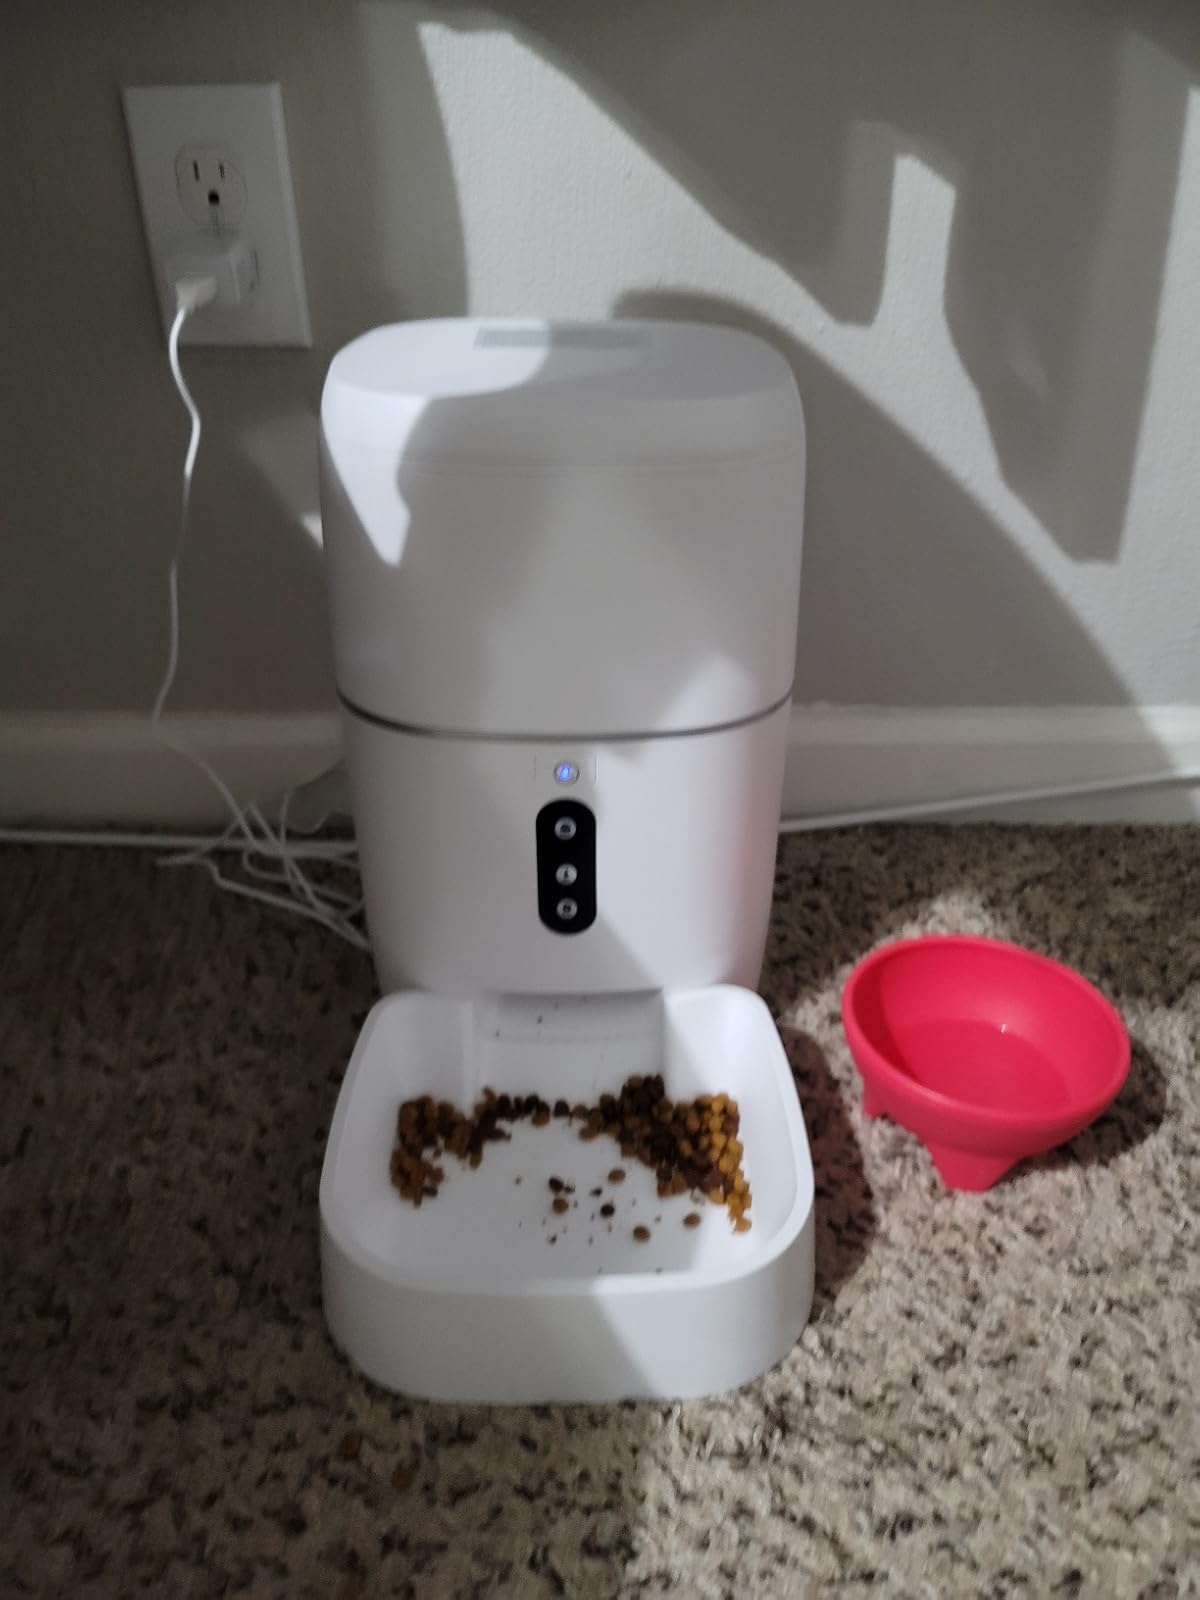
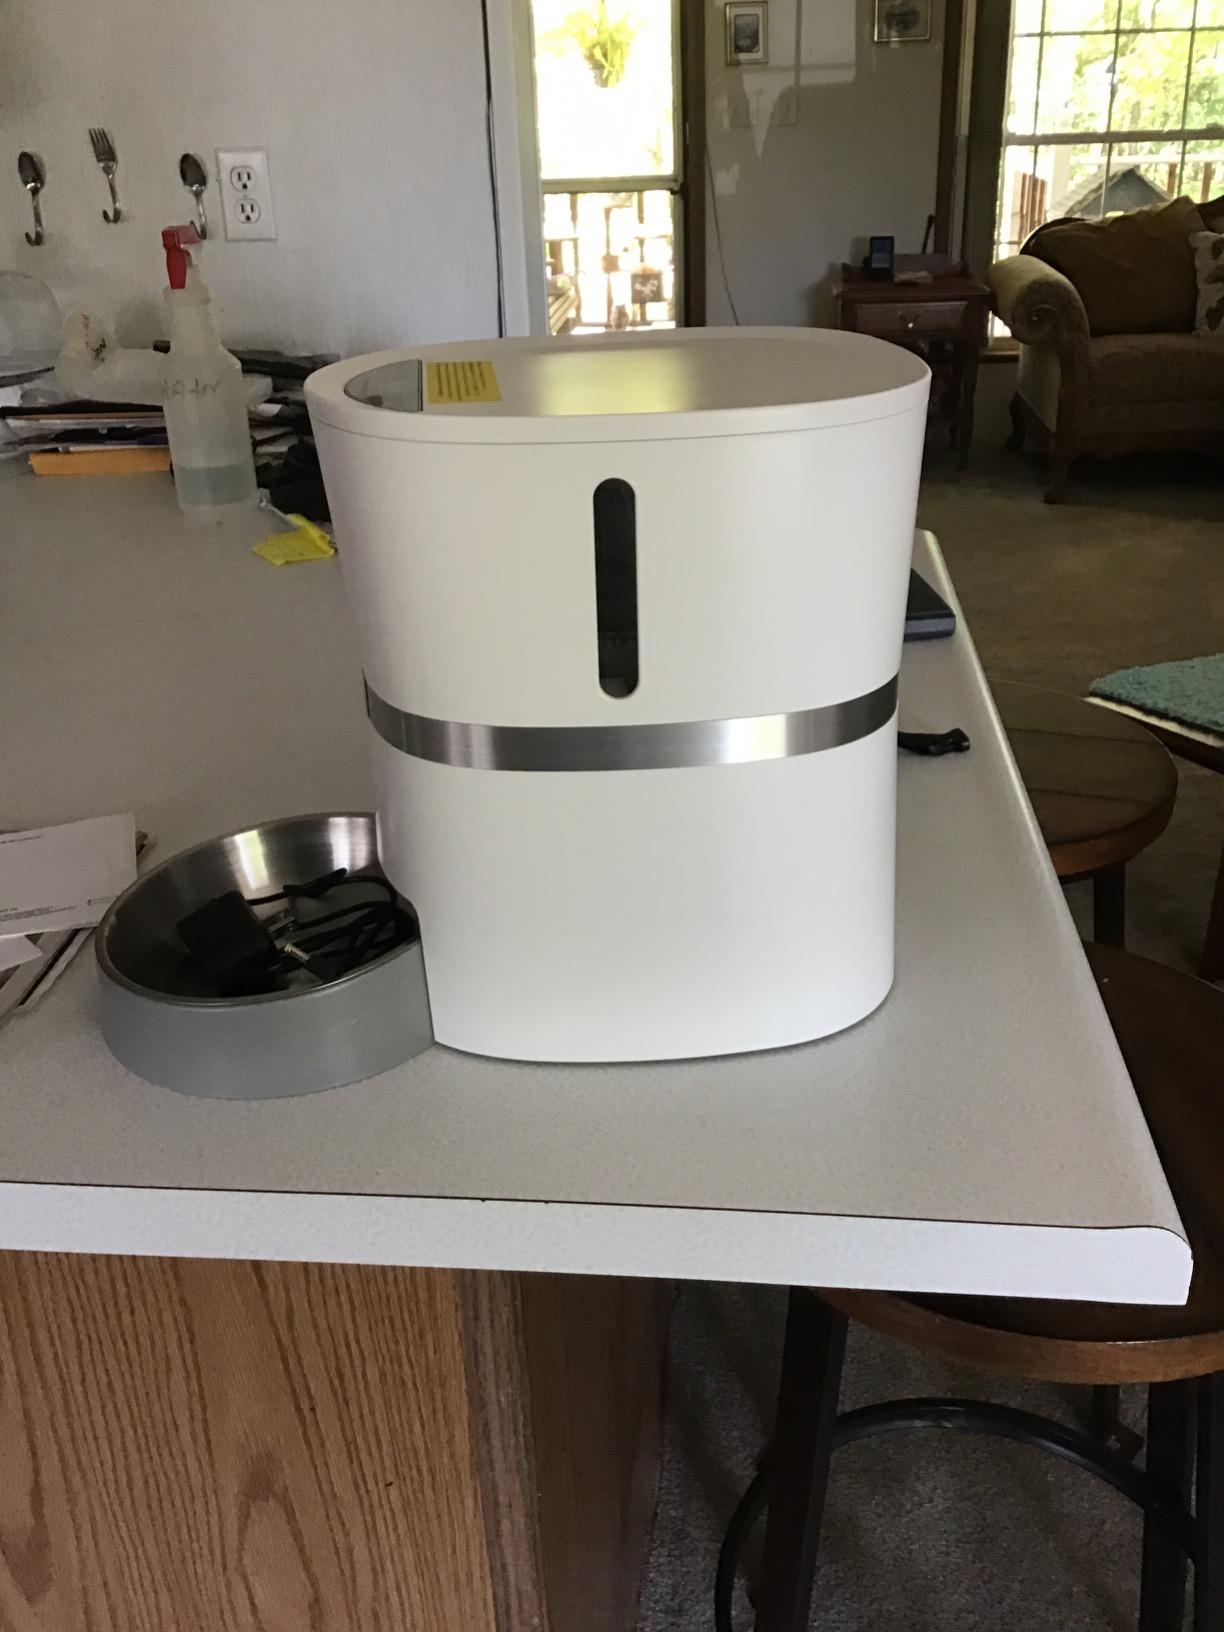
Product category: items_feeder
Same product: no